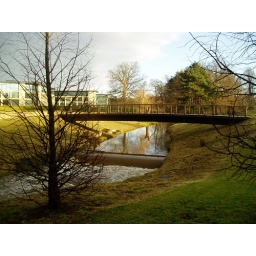
Picture of Gogarburn river and bridge, with the RBS Headquarters building in the background.